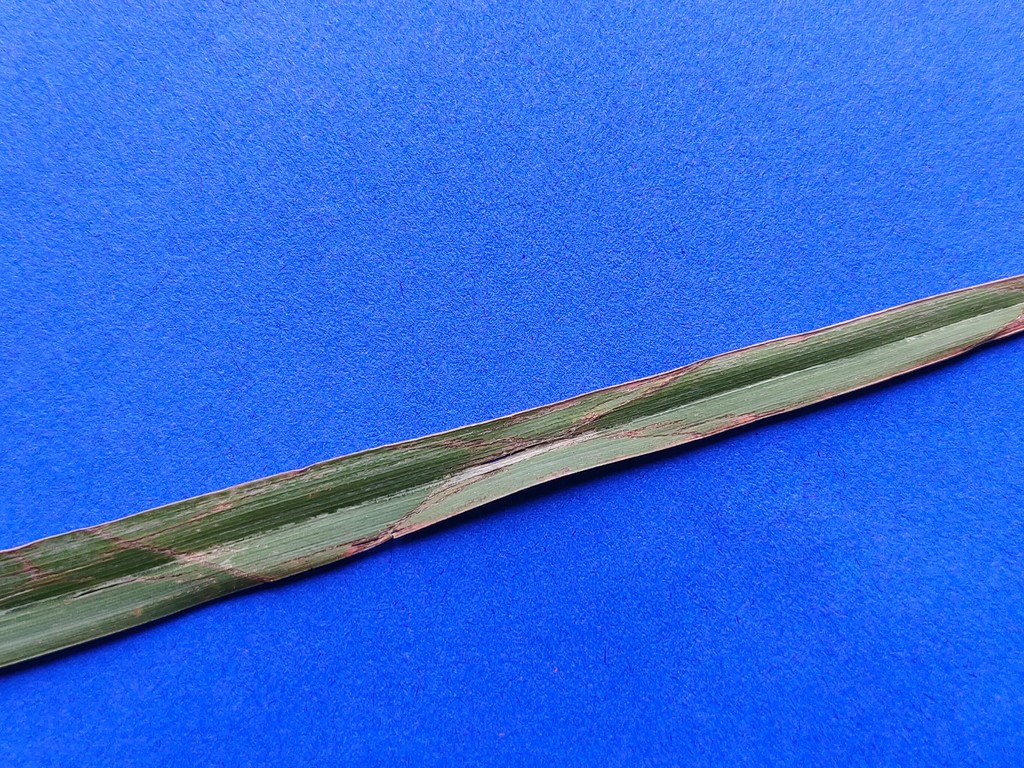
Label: Unhealthy